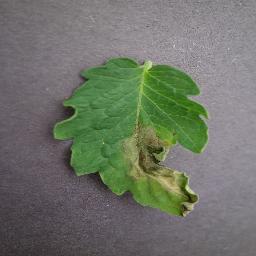
Label: Tomato___Late_blight